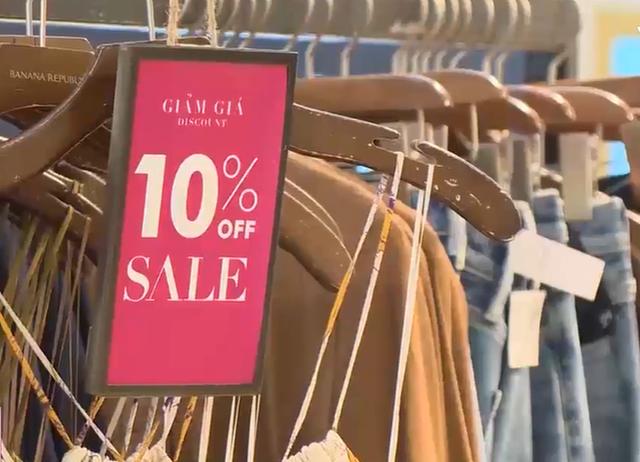
những chiếc móc treo quần áo đều có màu nâu